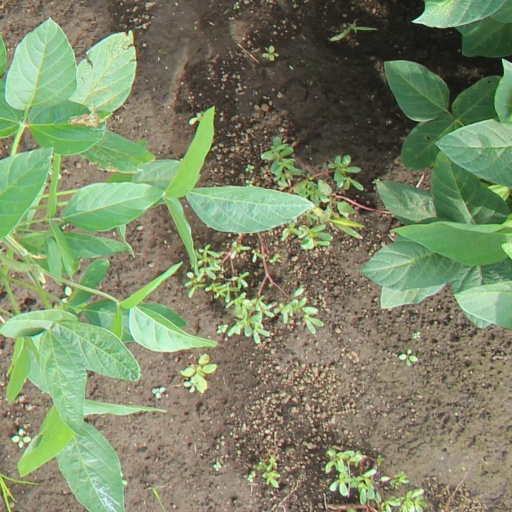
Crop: soybean